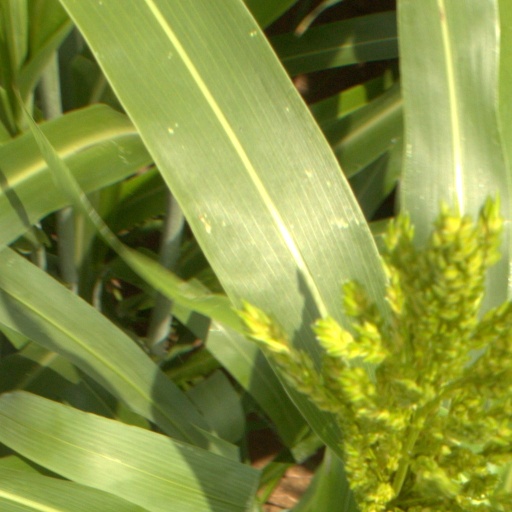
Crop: sorghum